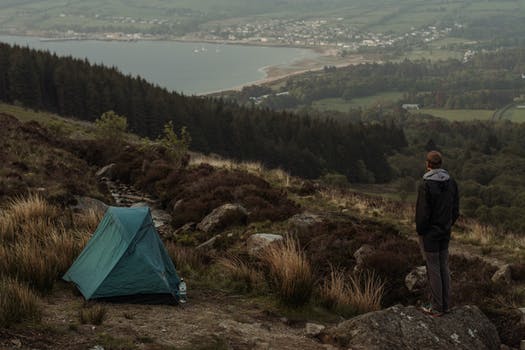
Label: No Watermark